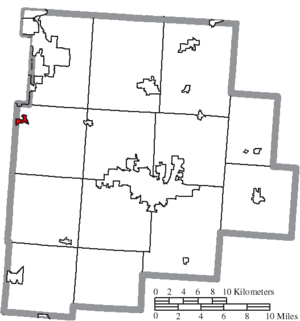
Lithopolis est un village situé dans les comtés de Fairfield et de Franklin, dans l’État de l’Ohio. Lors du recensement de 2010, sa population s’élevait à 1 106 habitants. Sa superficie totale est de 5,23 km².